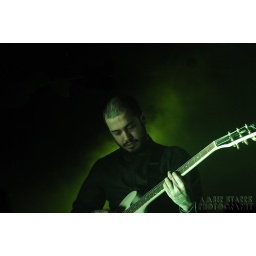
Kids in glass houses